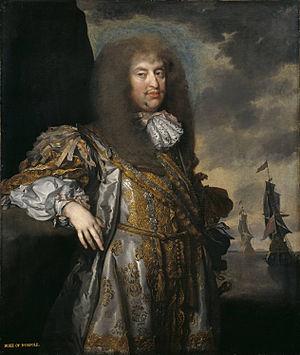
Henry Howard, 7ᵉ duc de Norfolk, KG PC Earl Marshal était un noble anglais, homme politique et soldat. Il était le fils de Henry Howard et de Lady Anne Somerset, fille d’Edward Somerset et d’Elizabeth Dormer. En 1678, il fut convoqué à la Chambre des Lords sous le nom de baron Mowbray. Son malheureux mariage était le sujet de beaucoup de commérages et aboutit au divorce.
Henry Howard, 6ᵉ duc de Norfolk était un noble et un politicien anglais. Il était le deuxième fils de Henry Howard, et de Lady Elizabeth Stuart. Il succéda à son frère Thomas Howard après sa mort en 1677.